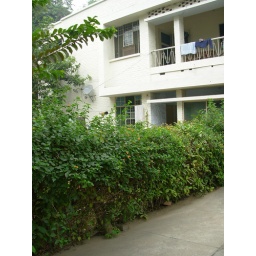
We used to live in that ground floor residence long time ago.